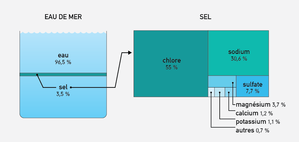
Composition du sel de mer
Le sel de table, sel alimentaire ou sel de cuisine, est composé essentiellement de chlorure de sodium. Il se présente sous différentes formes : gros sel, sel fin, fleur de sel.